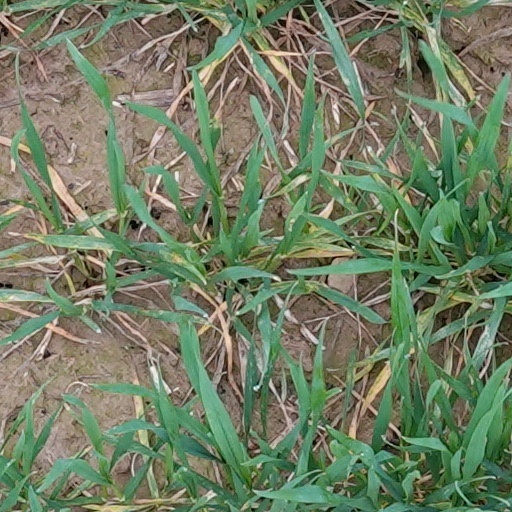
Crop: wheat